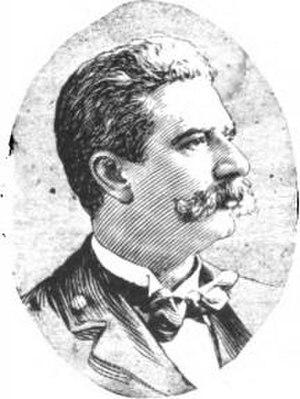
Jackson Whipps Showalter, né le 4 février 1860 à Minerva et mort le 6 février 1935 à Lexington, est un joueur d'échecs américain qui fut champion des États-Unis en 1890, 1892, 1894, 1895, 1896 et 1906.